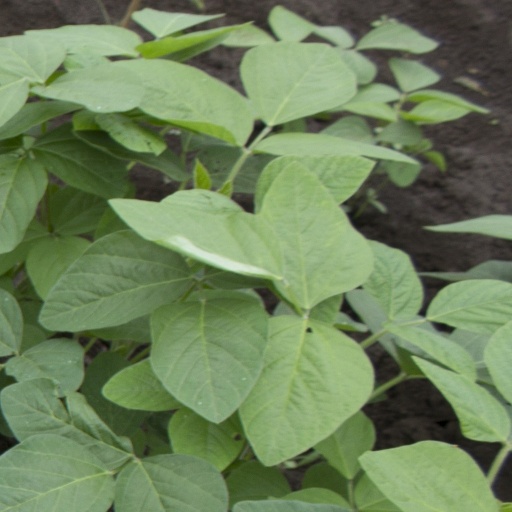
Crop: soybean